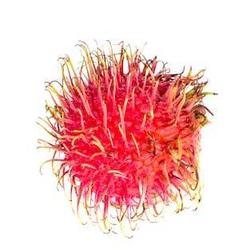
Label: Rambutan